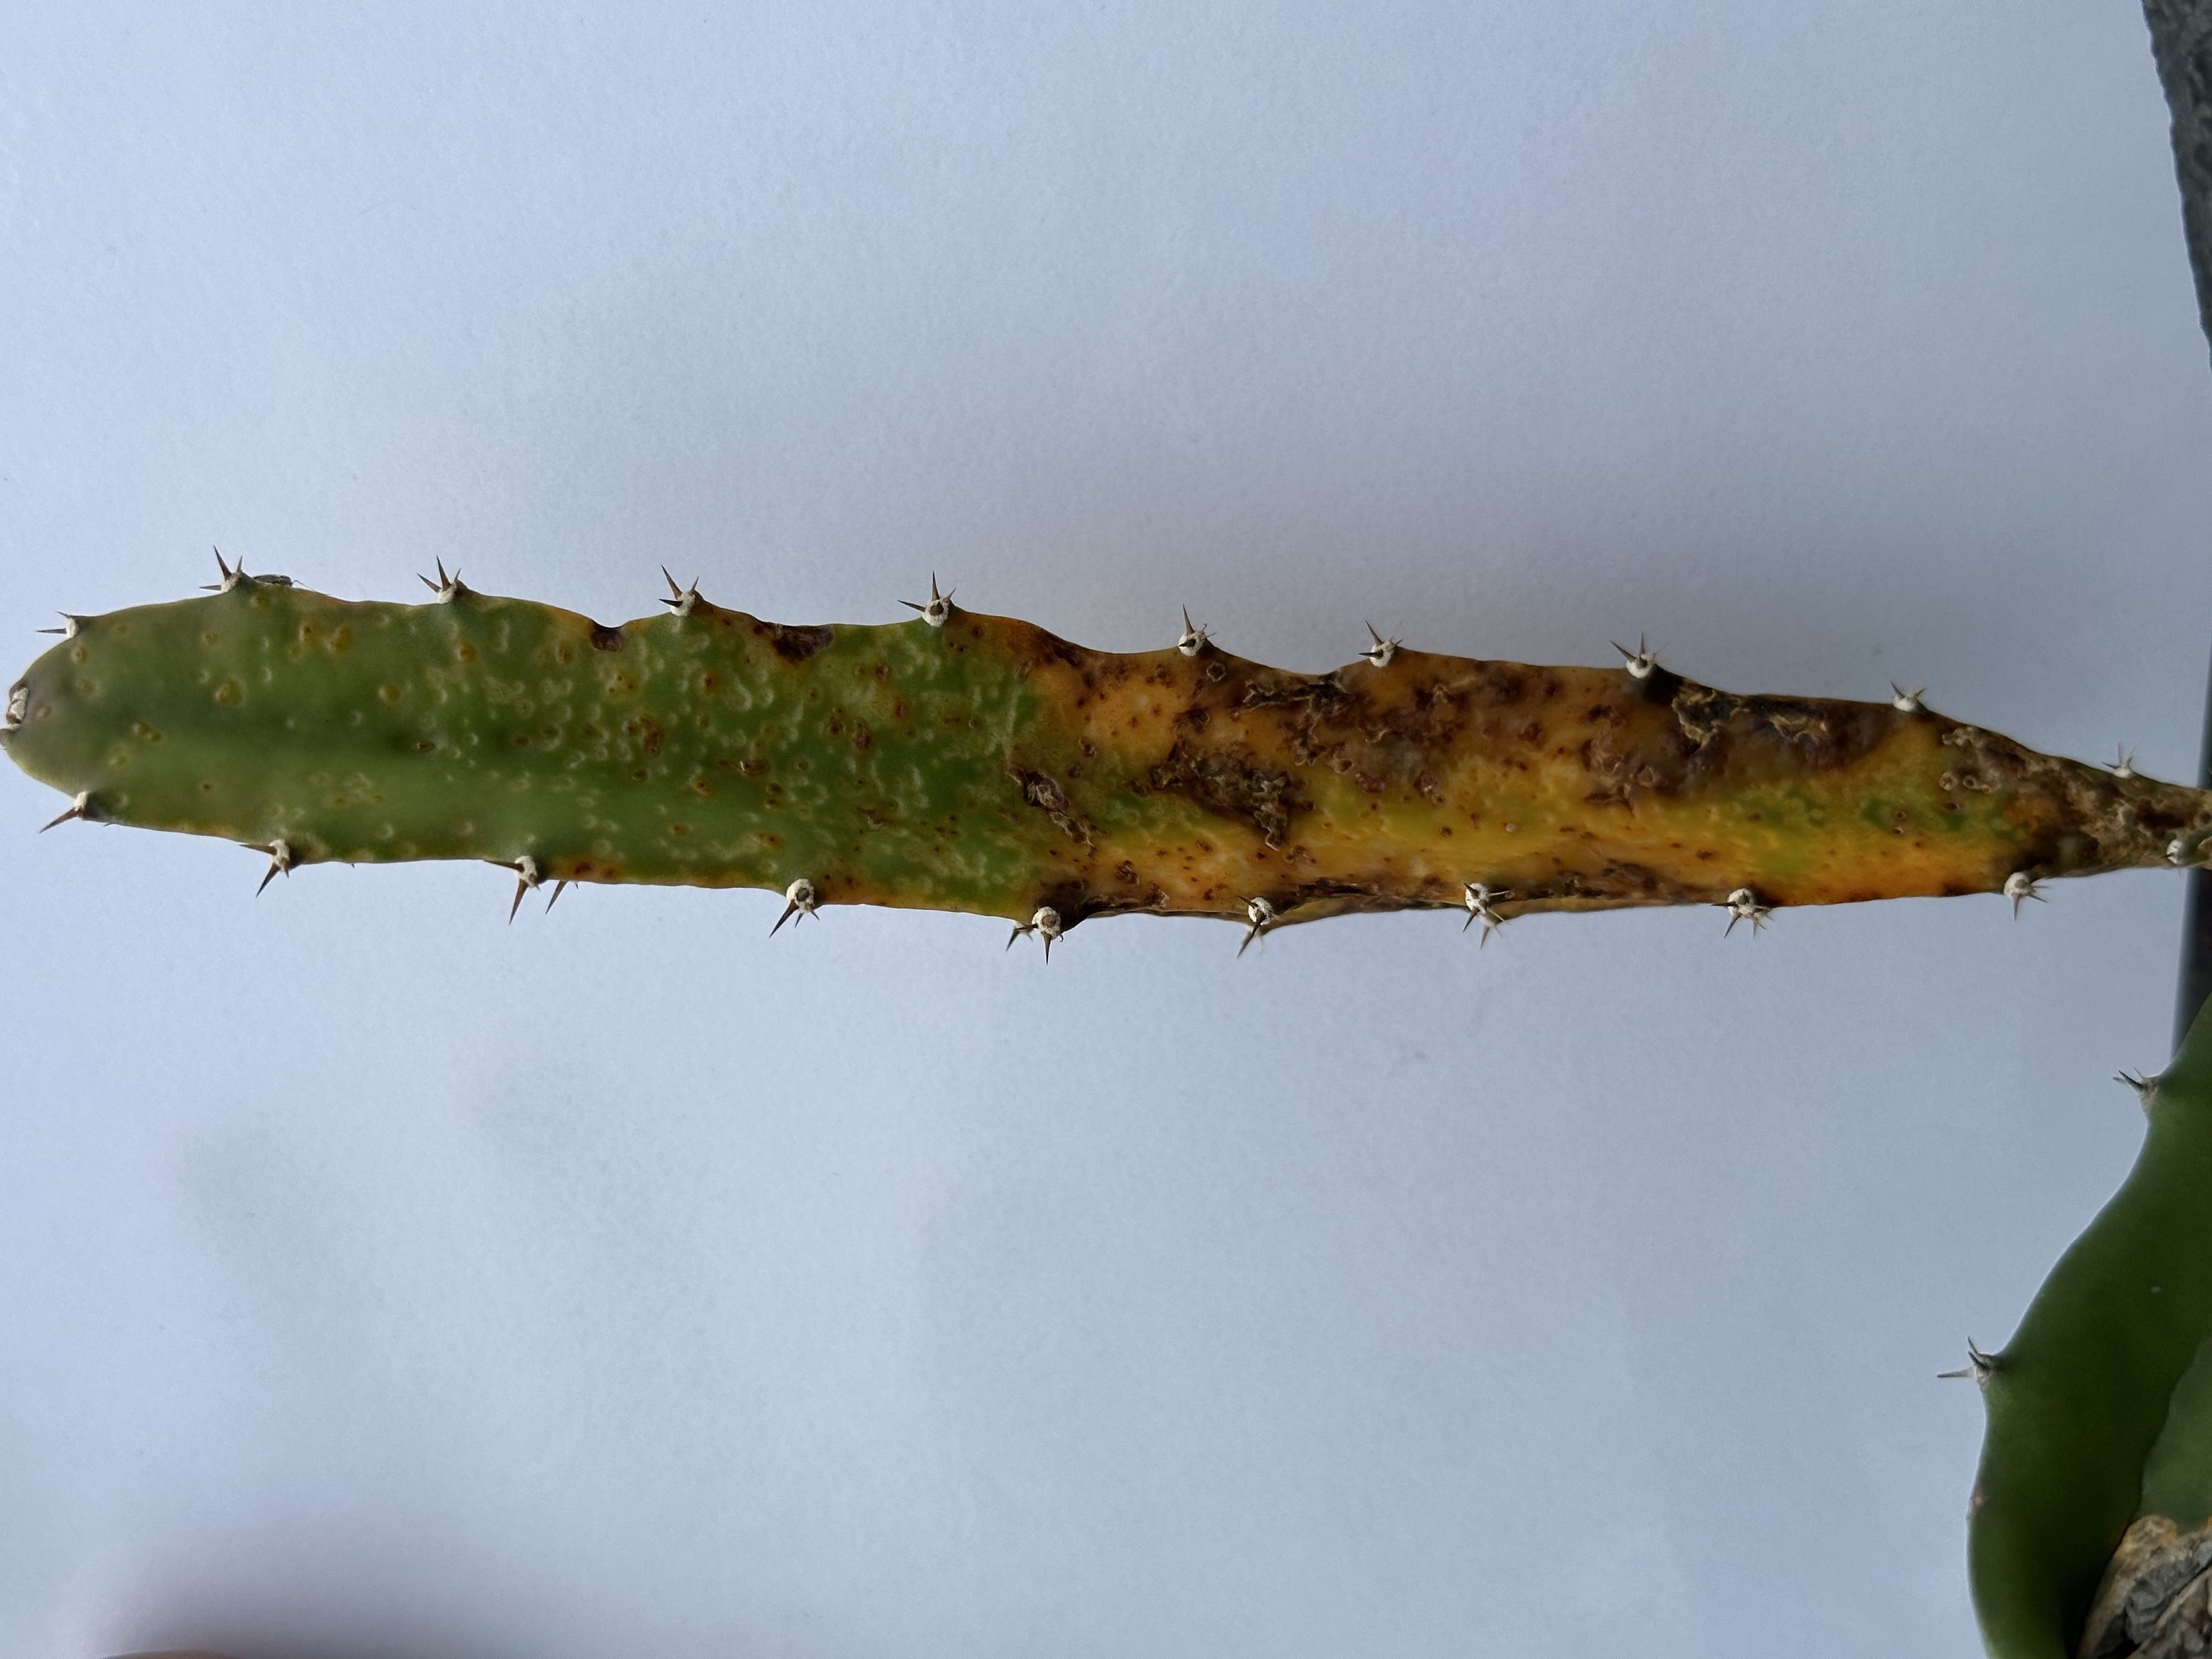
Label: Bad leaf